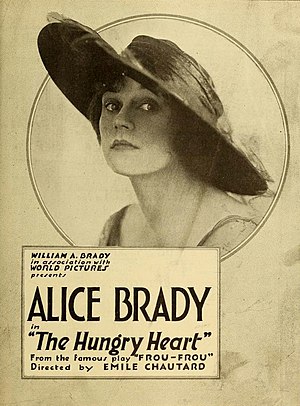
Alice Brady / Galleri
Alice Brady var en amerikansk teater- og filmskuespiller.